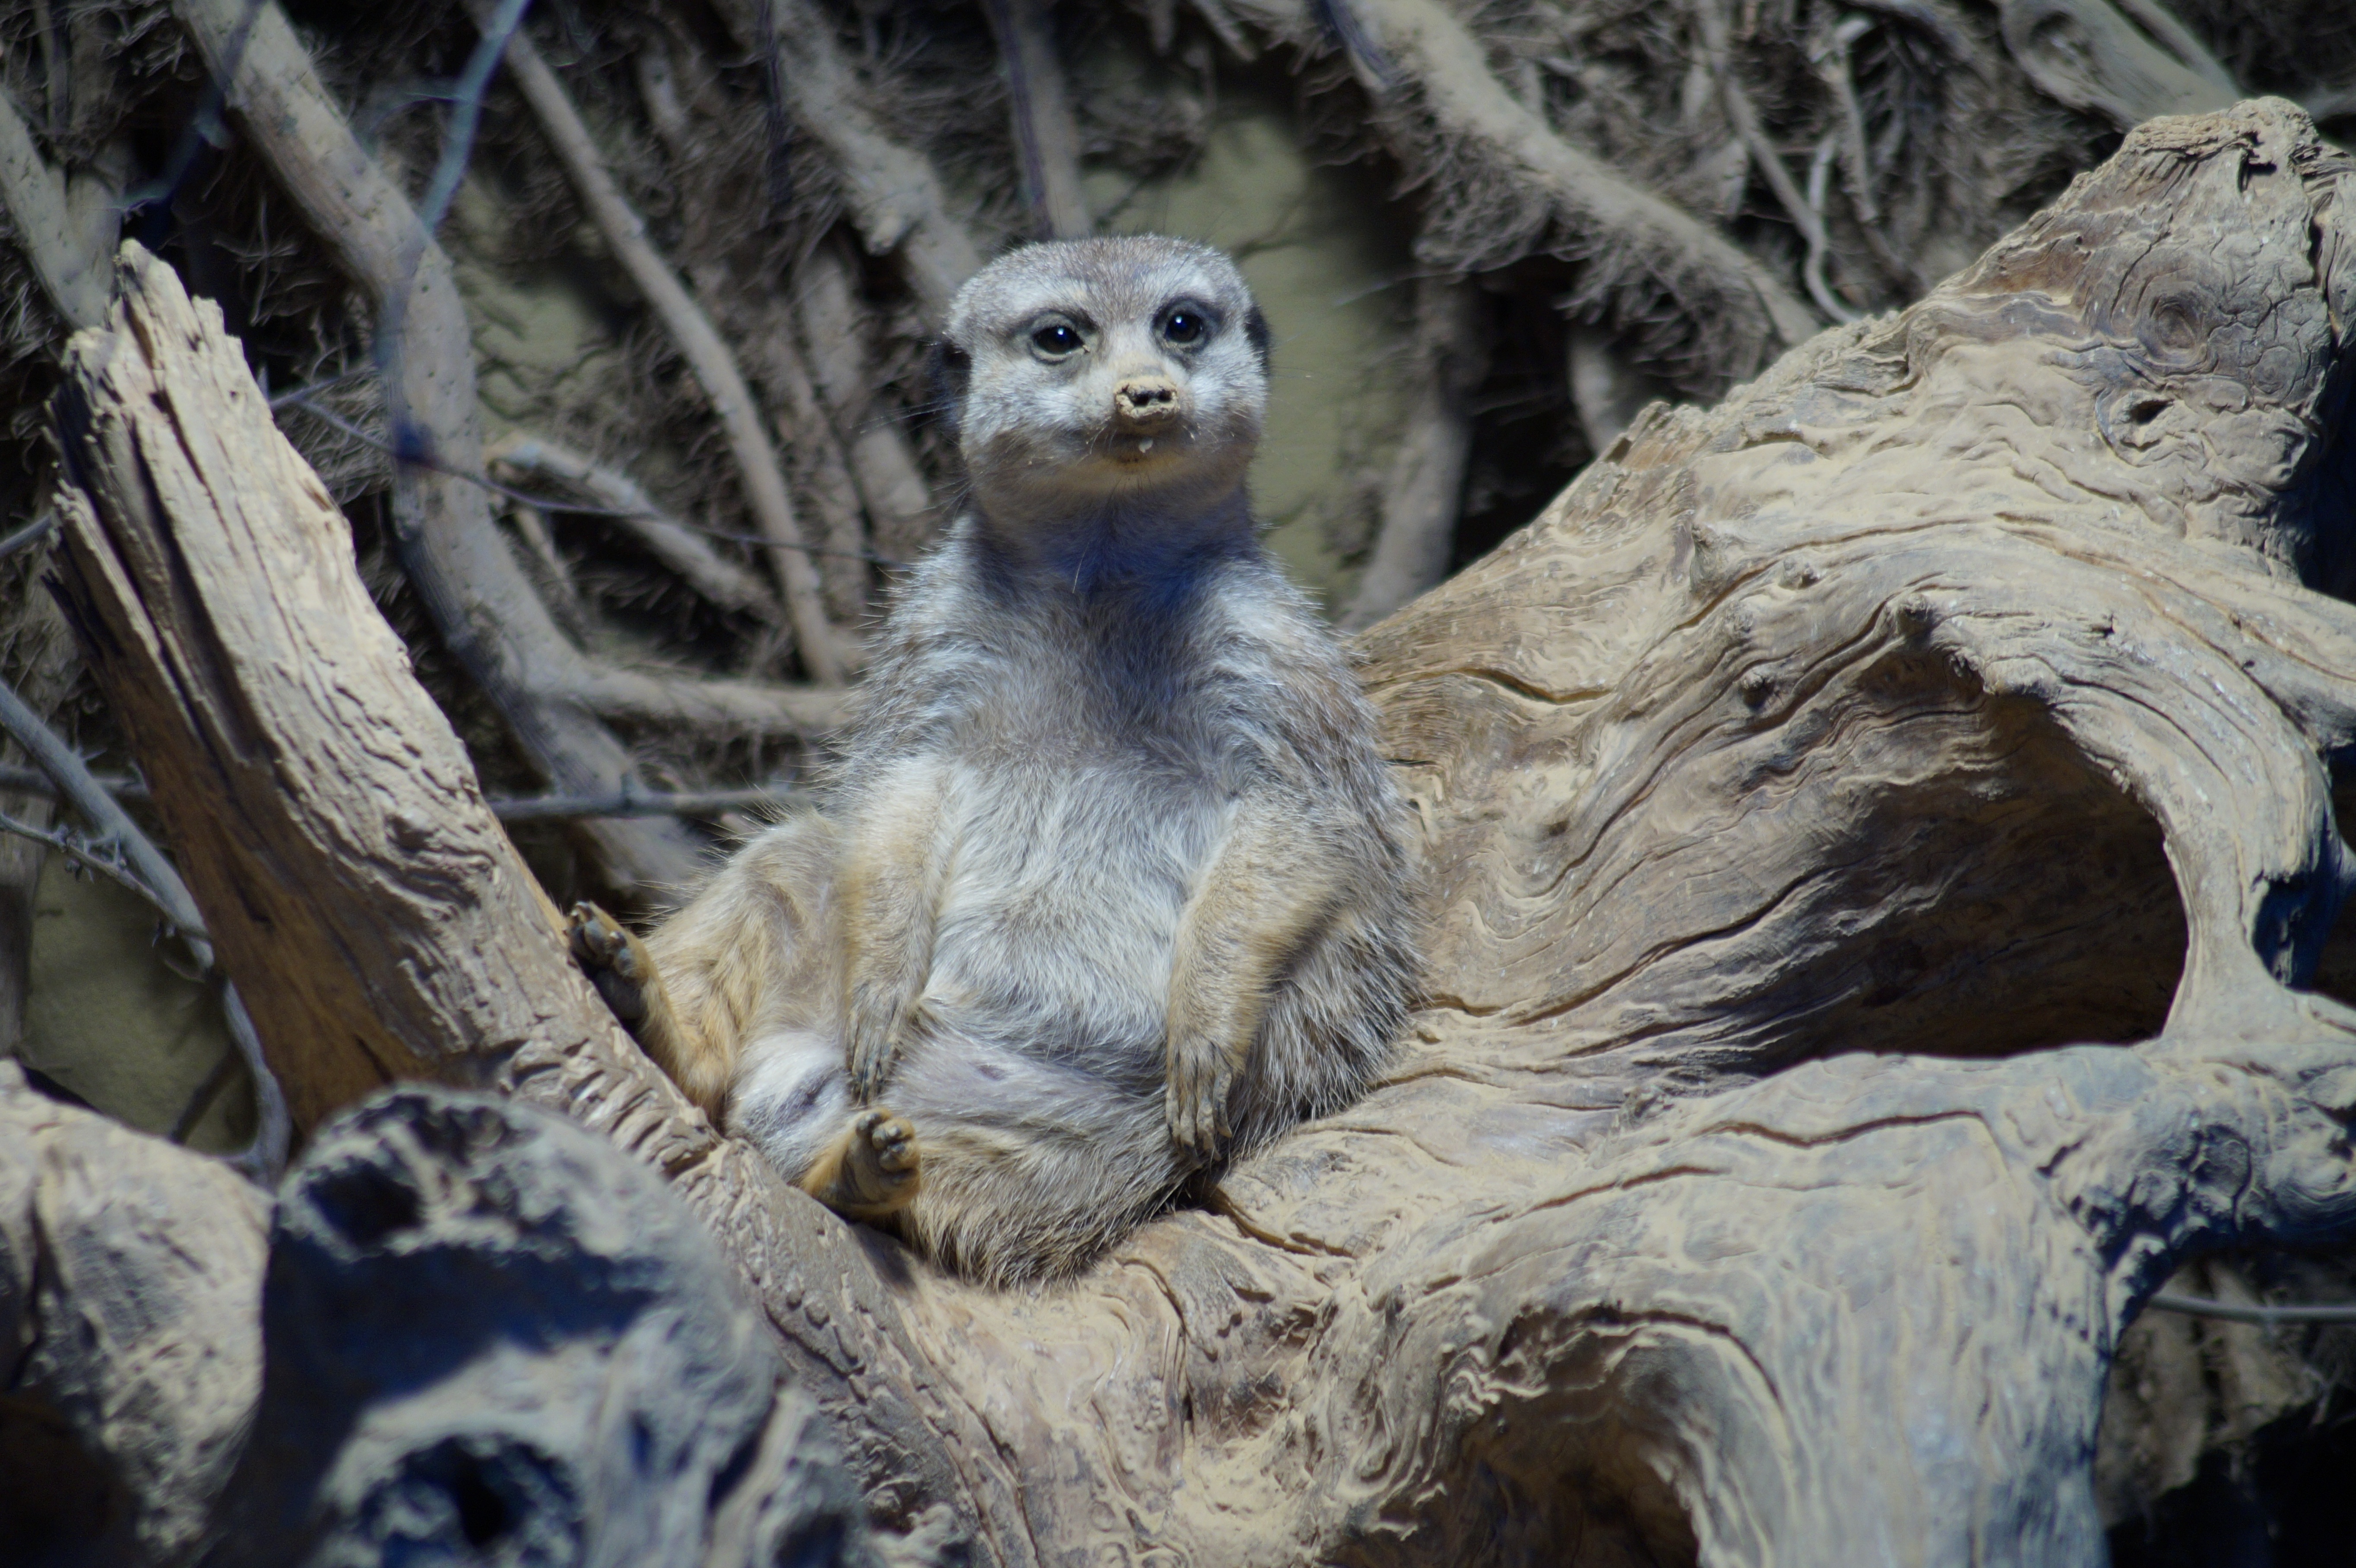
nature, cute, wildlife, zoo, mammal, fauna, vertebrate, meerkat, curious, tiergarten